Edible flower

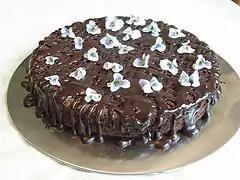
Chocolate cake with candied violets

Edible flowers are added to foods to provide flavor, aroma, and decoration. They can be eaten as part of a main dish or be incorporated into salads or cakes. Flowers can be added to beverages as flavorings, or be used to make beverages such as tisanes and wines. They are added to spreads such as butter or fruit preserves, and to vinegar, marinades, and dressings.